Colotis amata

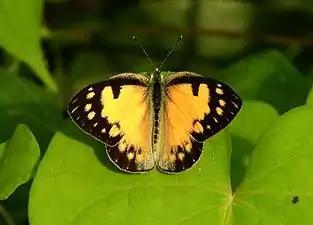
Dorsal view

The male's upperside has a salmon-pink ground colour. The costa on the forewing is black and thickly overlaid with greyish or pinkish scales; a black spot at apex of cell, which may be large and quadrate or smaller and lunate; termen broadly black, with an enclosed double transverse series of spots of the ground colour the inner series consists of a large spot in interspace 1, two very small spots in interspaces 2 and 3, one in each, and four larger anterior spots placed in a curve; the spots in the outer series are variable in number, but generally there is one in each interspace, these are more or less linear in shape. Hindwing: a band on costal margin extended to just within the upper margin of the cell, covered with dense black specialized scales; this black band joined onto a broad similarly coloured terminal band of ordinary scales, that becomes more or less diffuse and powdery posteriorly, and encloses a double series of small spots of the ground colour the inner series often obsolescent, in some specimens entirely absent; dorsum heavily irrorated with fuscous scales, the irroration extended onto the disc, which has therefore generally a greyish appearance.